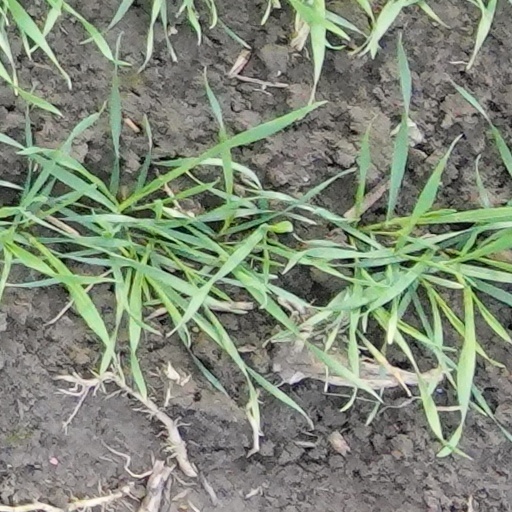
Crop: wheat